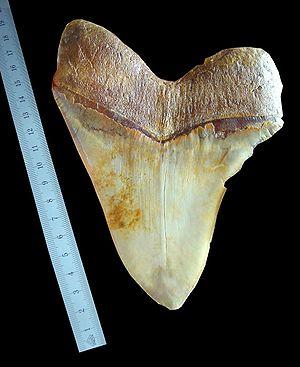
En eaux troubles ou Mégalodon au Québec est un film de science-fiction sino-américain réalisé par Jon Turteltaub, sorti en 2018. Il s’agit de l’adaptation du roman Meg: A Novel of Deep Terror de Steve Alten.
Le Mégalodon est une espèce éteinte de requins appartenant à l'ordre des lamniformes ayant vécu du Miocène au milieu du Pliocène, il y a entre 23 et 3,6 millions d'années, bien que d'autres estimations fixent sa date d'extinction au Pléistocène inférieur soit il y a 1,6 million d'années. La classification du mégalodon a fait l'objet de nombreux changements: il était initialement considéré par certains comme appartenant à la famille des Lamnidés, et comme étant proche du grand requin blanc, quand d'autres le rattachaient à la famille éteinte des Otodontidés. C'est cette dernière théorie qui semble prévaloir de nos jours, bien que des divergences subsistent en ce qui concerne son genre.